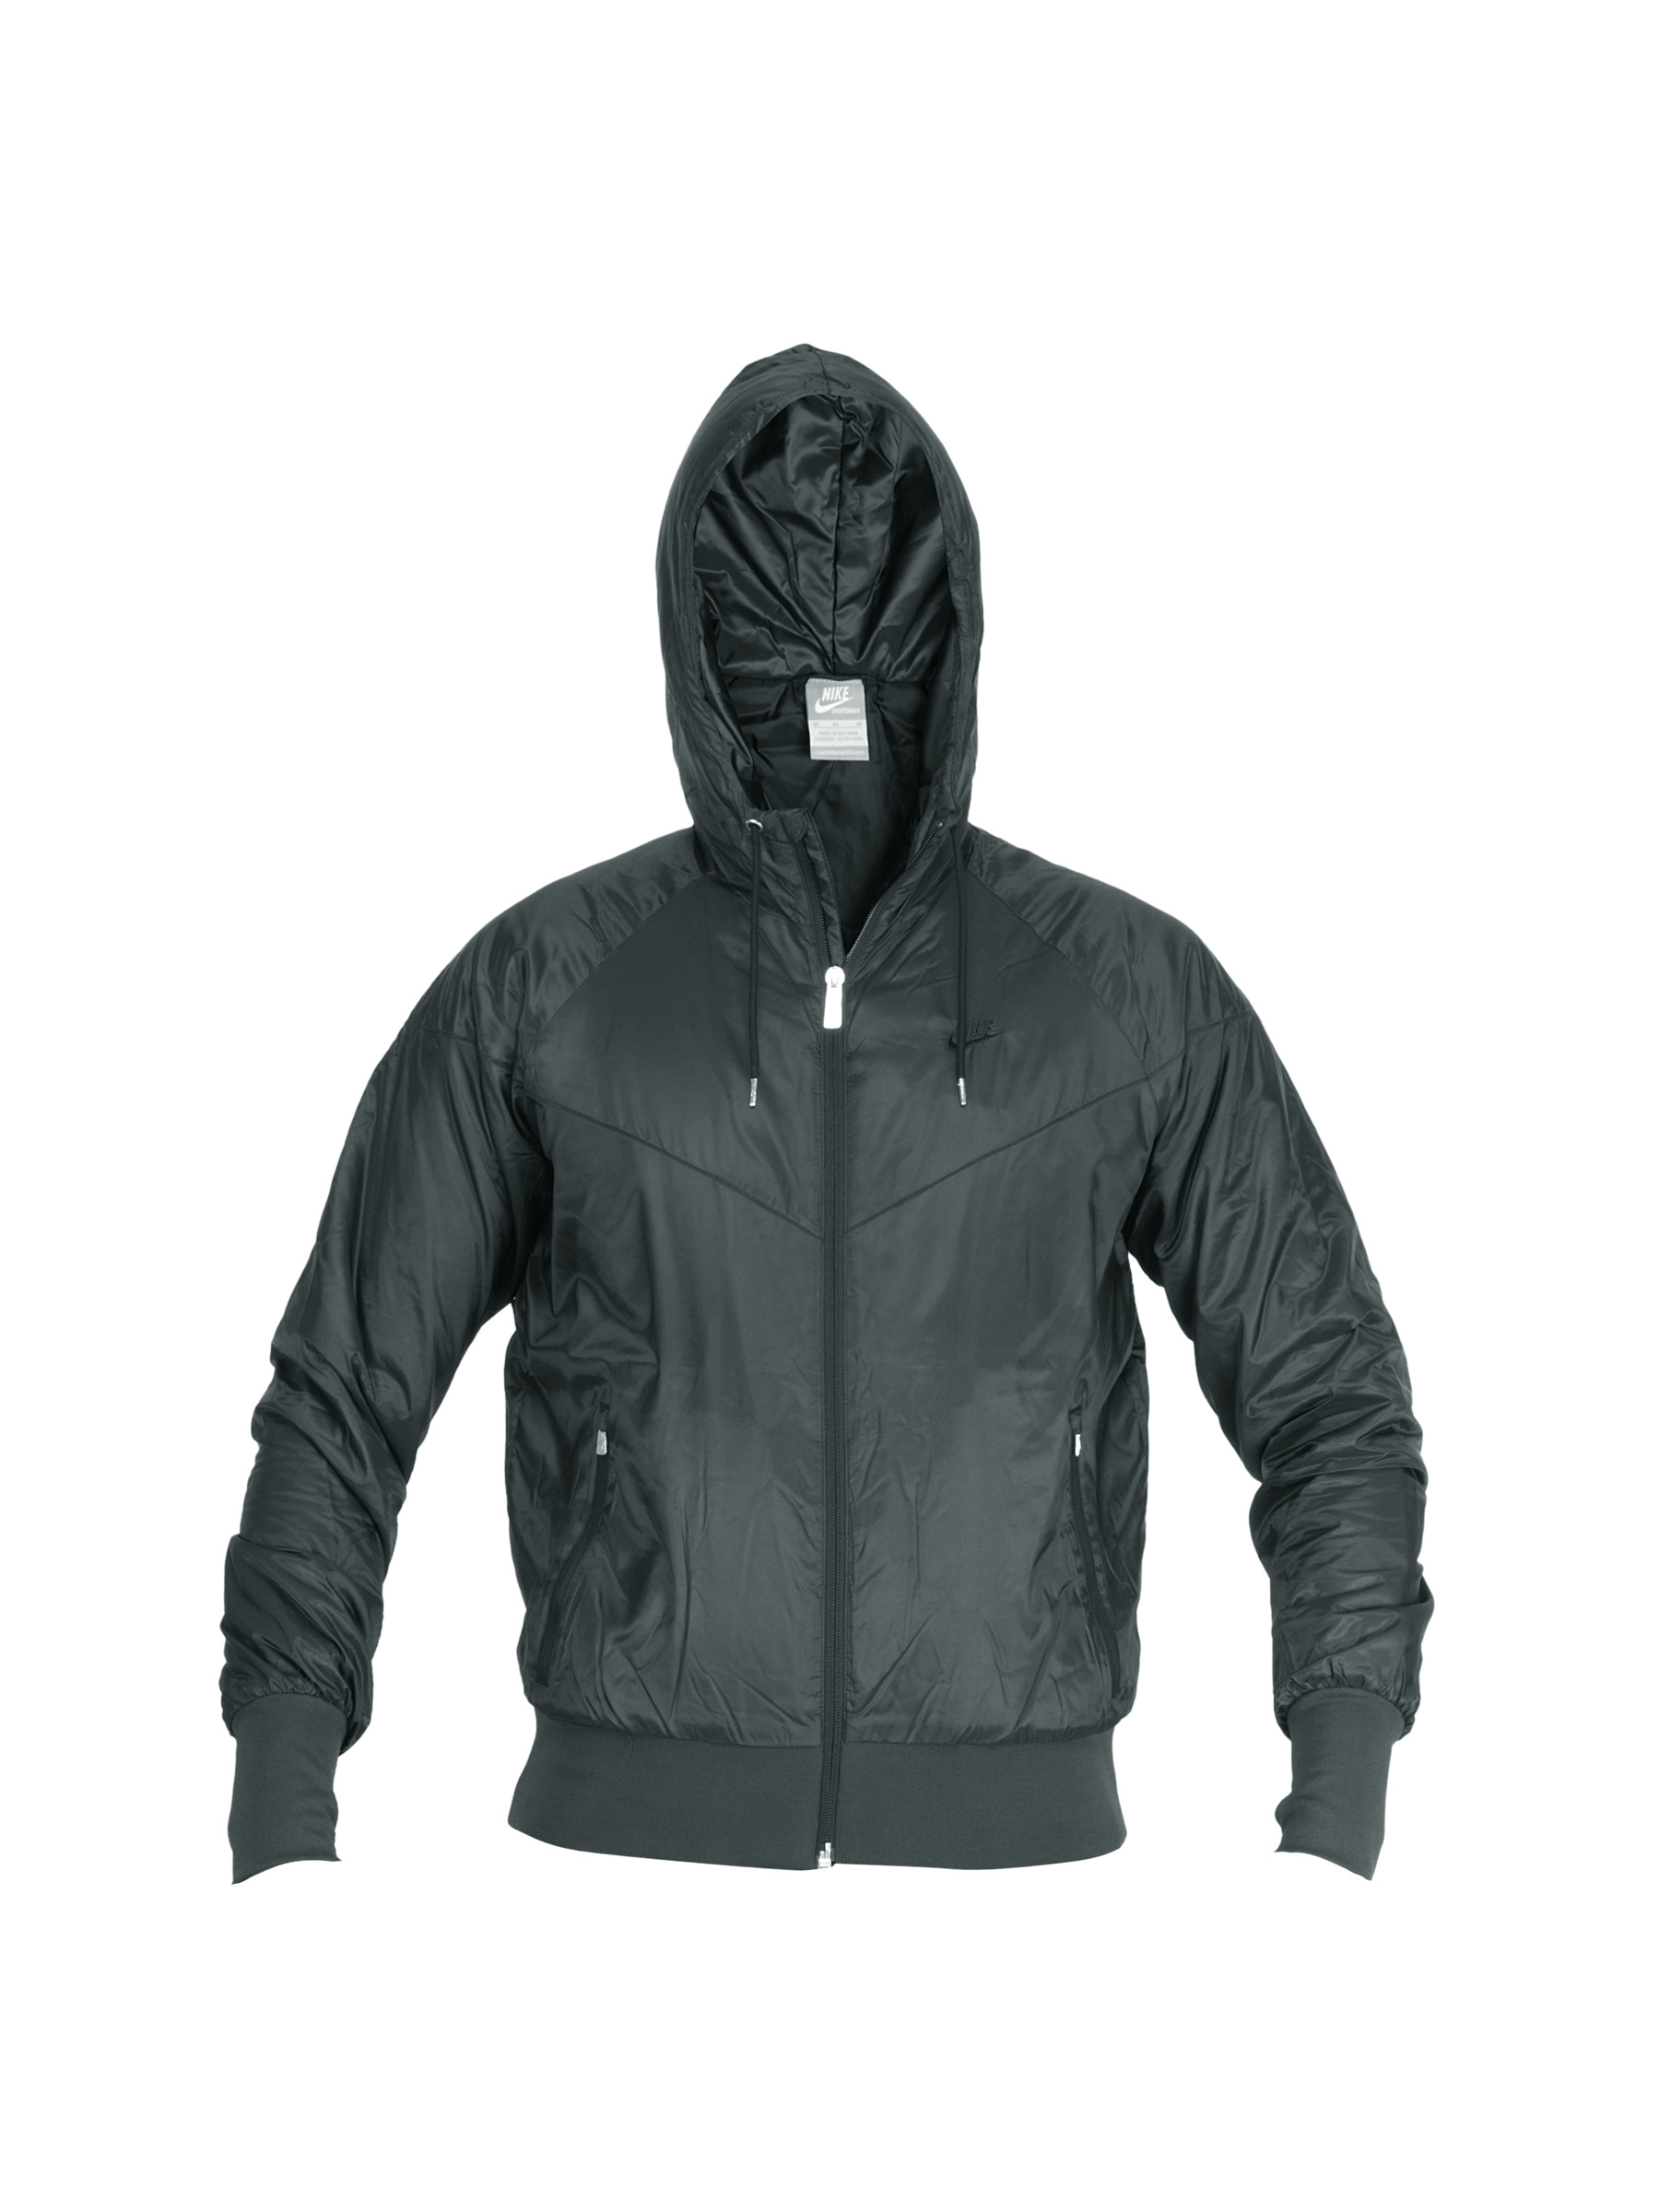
Nike Men Black Puffer Jacket
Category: Apparel / Topwear / Jackets
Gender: Men
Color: Black
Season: Fall 2011
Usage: Sports